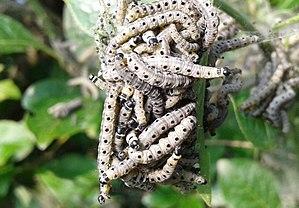
Chenilles Grand hyponomeute du fusain (Yponomeuta cagnagella) lieu France Nord, posture de défense
Le Grand hyponomeute du Fusain ou Hyponomeute parente, est l'une des espèces parmi les nombreux petits papillons de nuit de la famille des Yponomeutidae à chenilles « fileuses », appartenant au groupe des teignes. Il ne mesure qu'un centimètre environ, et son envergure dépasse rarement 25 millimètres.